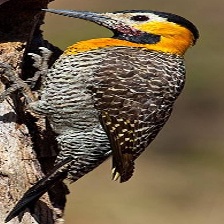
Species: CAMPO FLICKER
Scientific name: COLAPTES CAMPESTRIS